Spring green

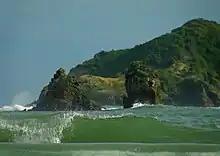
Green sea at Manuel Antonio Beach, Costa Rica

Sea green is a shade of cyan color that resembles the hue of shallow seawater as seen from the surface.